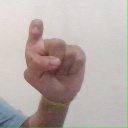
अक्षर: इ